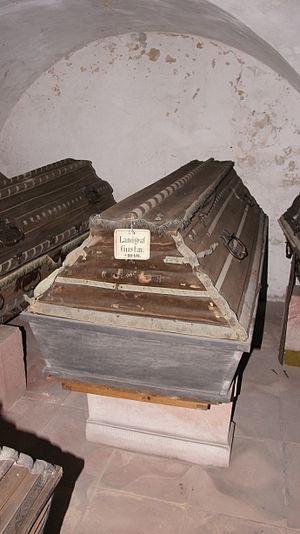
Gustave de Hesse-Hombourg est landgrave de Hesse-Hombourg de 1846 à sa mort.